Santa Maria Maggiore, Assisi

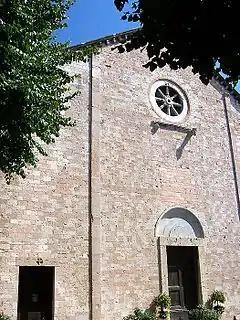
Frontage of Santa Maria Maggiore

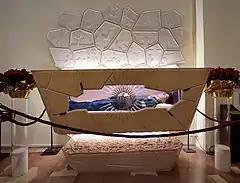
Tomb of Carlo Acutis at the Sanctuary of the Spoliation

The Church of Santa Maria Maggiore, also known as the Sanctuary of the Spoliation, is a Catholic church in Assisi, Umbria, central Italy.